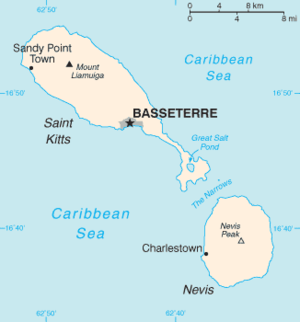
La pandémie de Covid-19 à Saint-Christophe-et-Niévès fait partie de la pandémie virale mondiale de coronavirus en cours en 2019 et 2020, dont il a été confirmé qu'elle avait atteint Saint-Christophe-et-Niévès le 24 mars 2020. Au 19 mai 2020, tous les cas actifs sont désormais guéris.
Saint-Christophe-et-Niévès est un état insulaire situé dans la mer des Caraïbes à environ un tiers de la distance séparant Porto Rico de Trinité-et-Tobago, et composé des îles Saint-Christophe et Niévès.